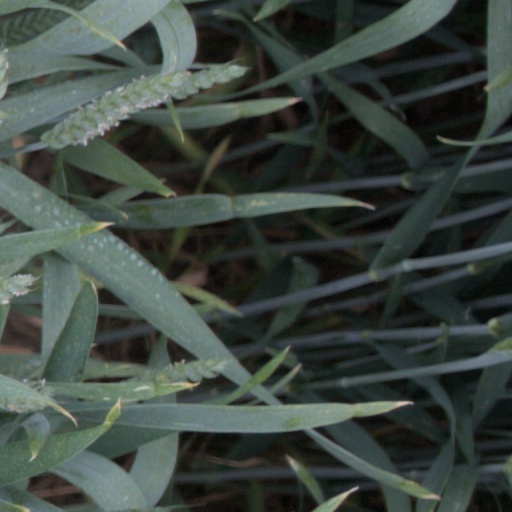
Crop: wheat